List of world champions in men's water polo

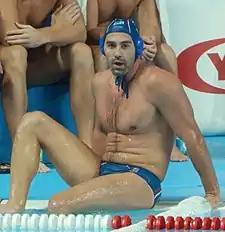
Živko Gocić, the captain of Serbia, won his second world title in 2015.

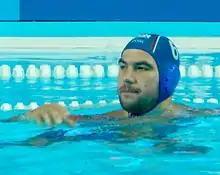
Duško Pijetlović, the center forward of the Serbia team, won his second world title in 2015. He was the team-leading scorer for the tournament.

Note: Duško Pijetlović and Gojko Pijetlović are brothers.